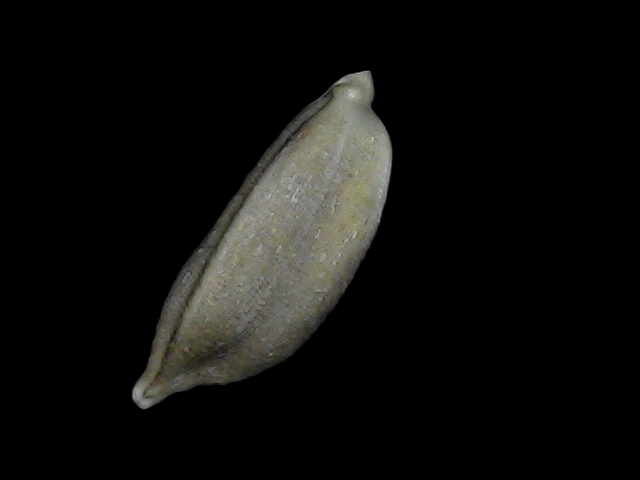
Rice variety: Bd34